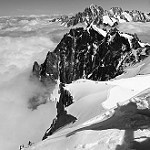
Label: B & W